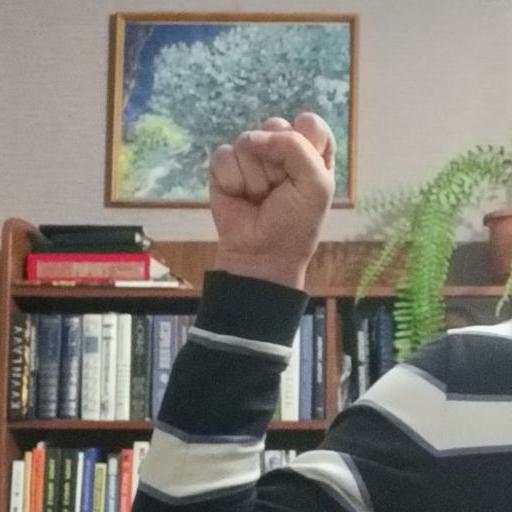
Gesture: fist